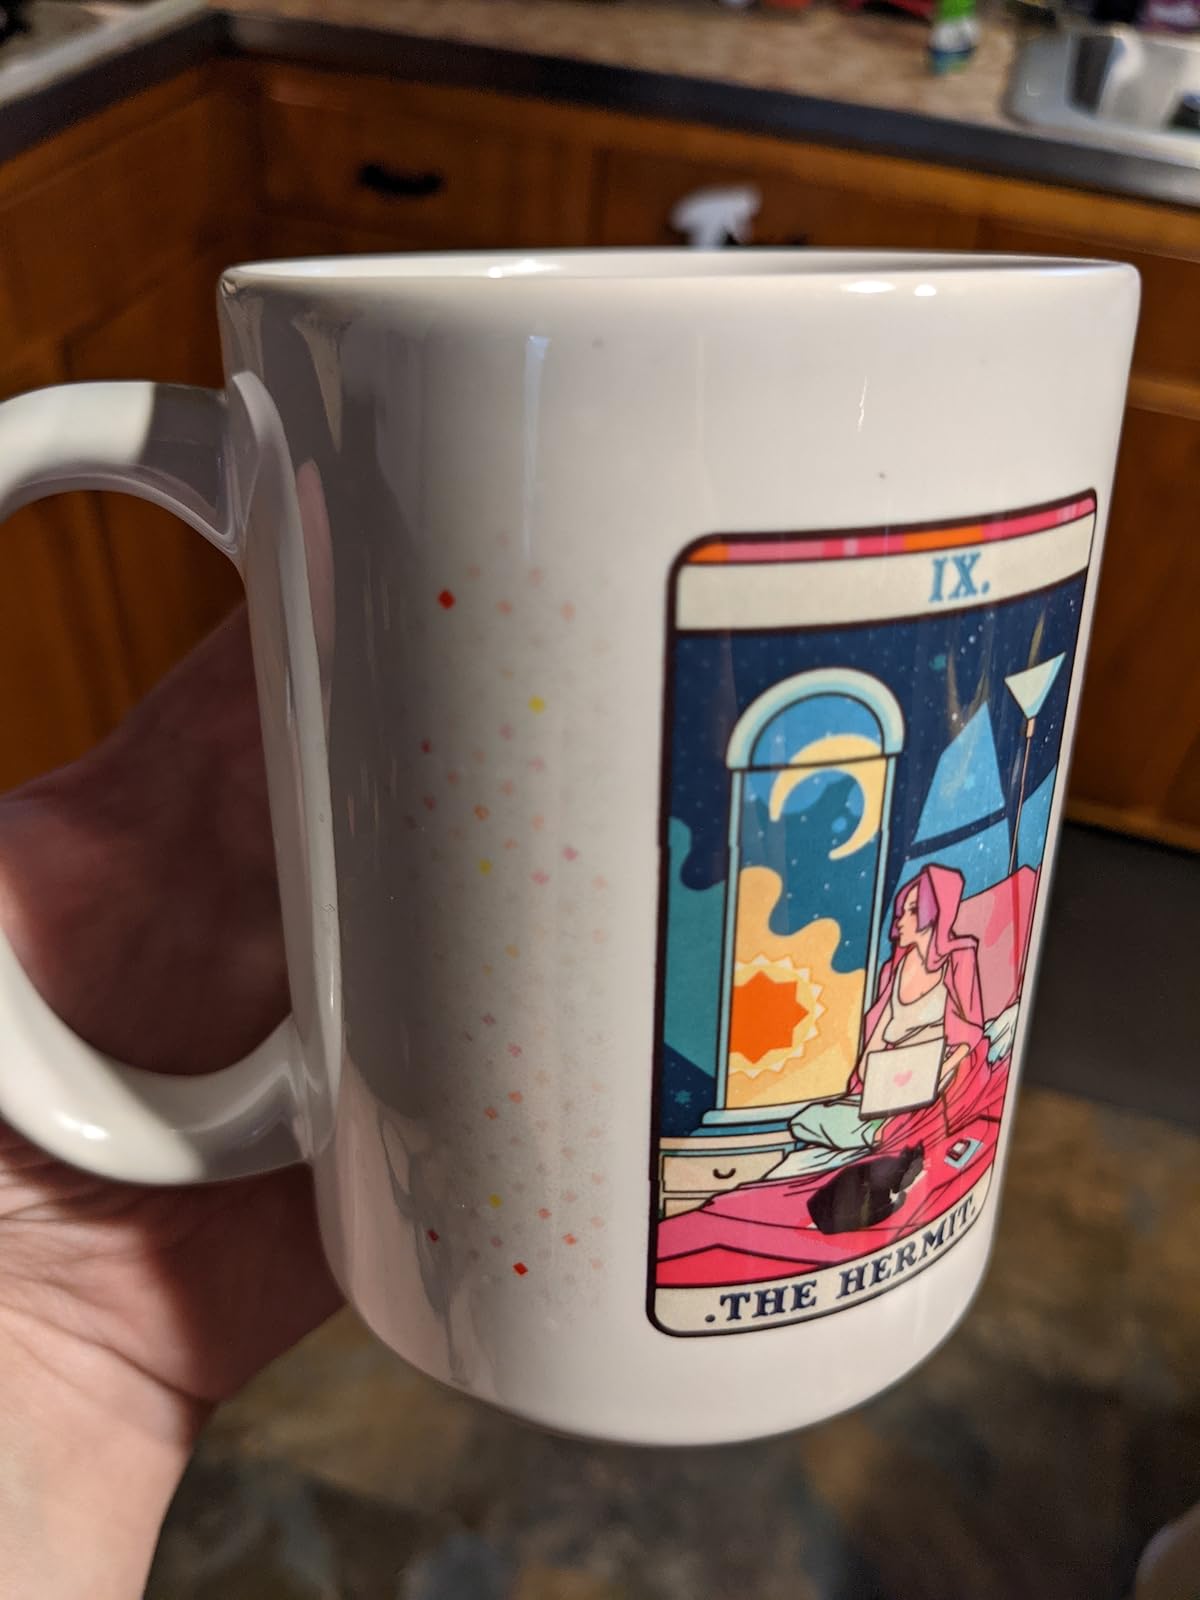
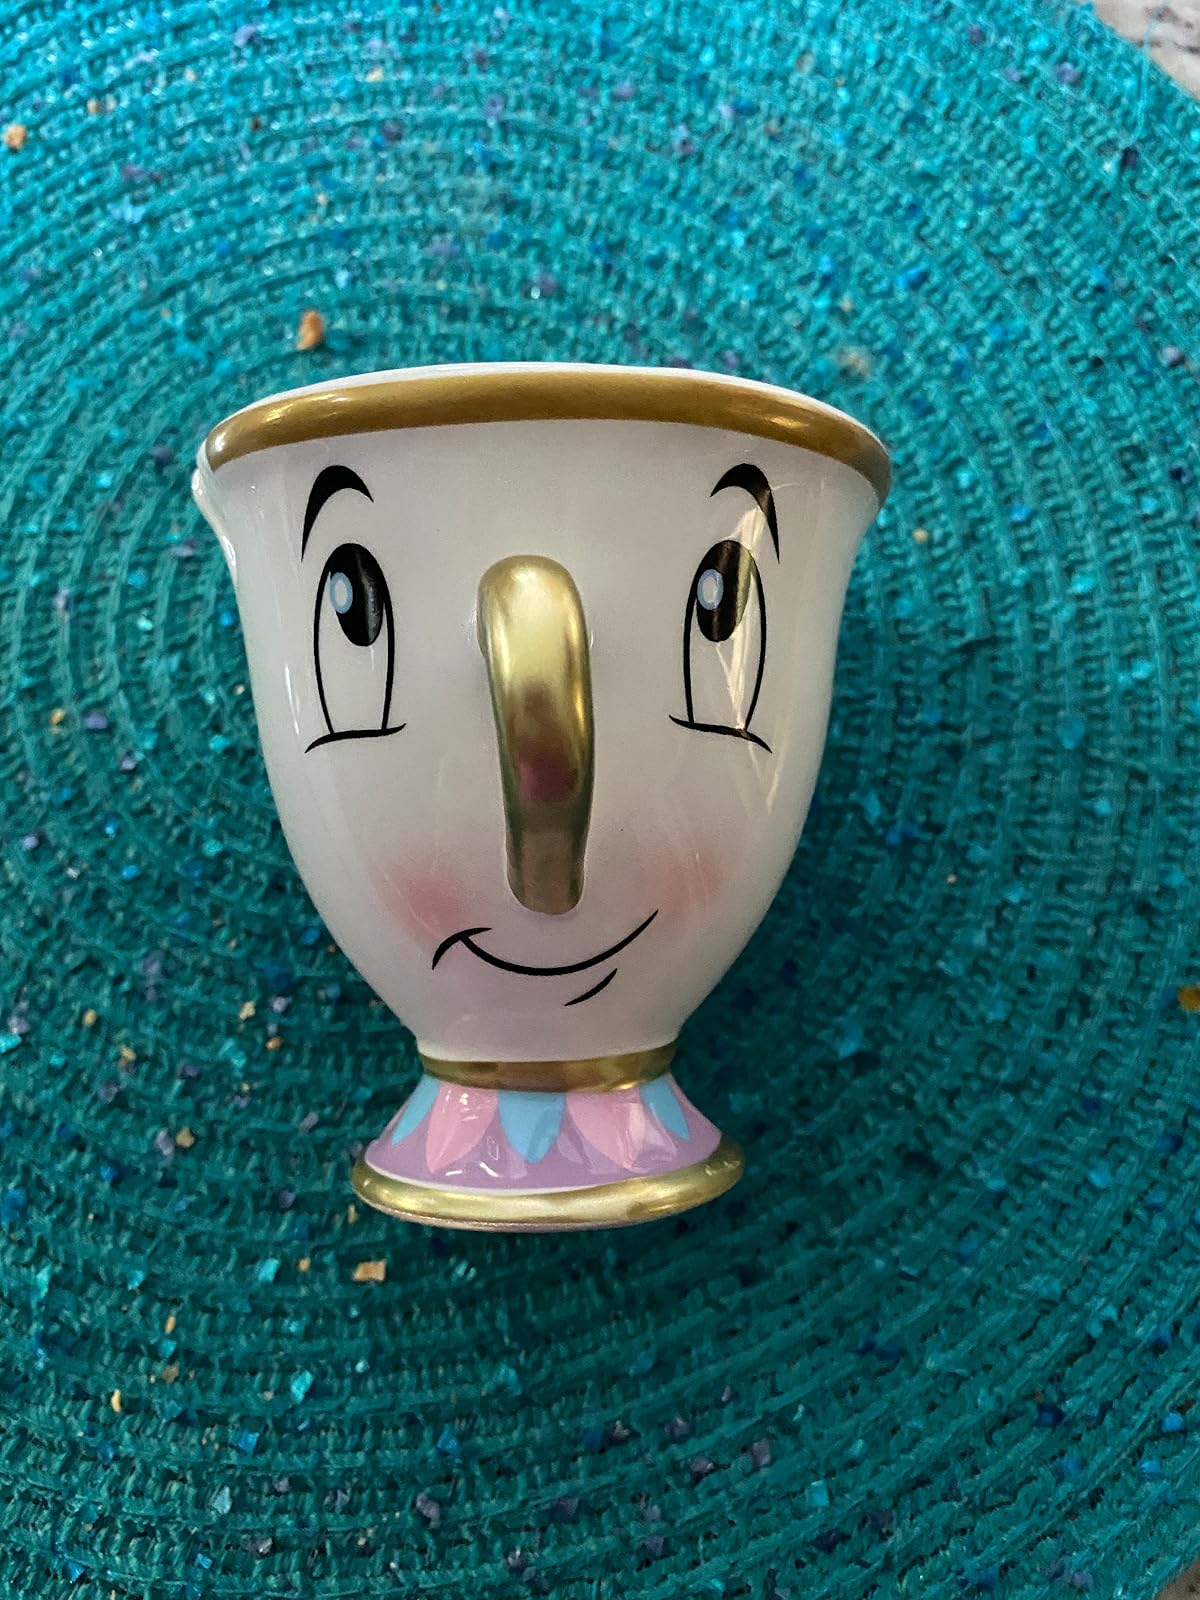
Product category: items_mug
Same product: no